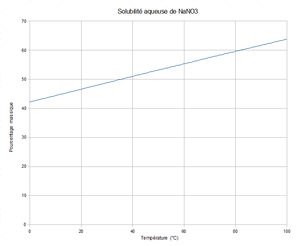
Solubilité aqueuse du nitrate de sodium
Le nitrate de sodium est un corps chimique composé ionique incolore et anhydre, contenant l'anion nitrate et le cation sodium, caractérisé par la formule NaNO₃. Il correspond au minéral naturel de maille rhomboédrique et trigonale, la nitronatrite.